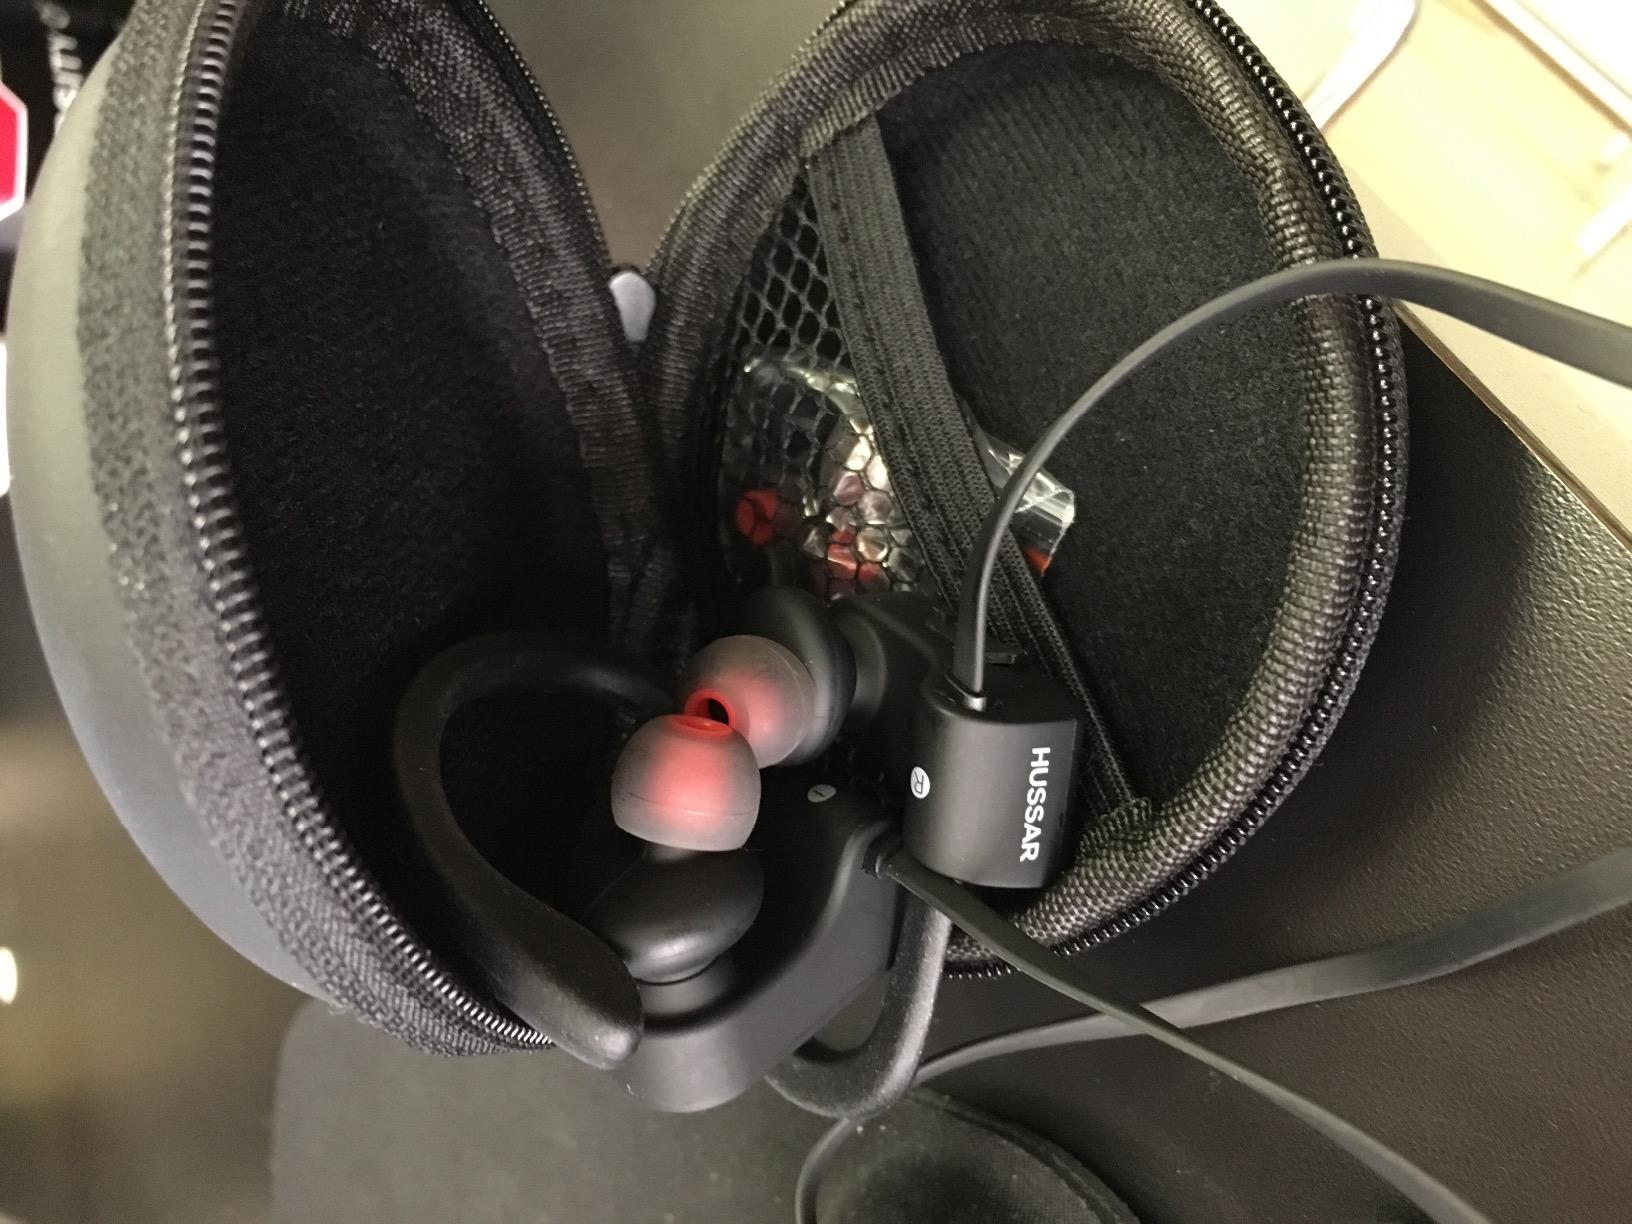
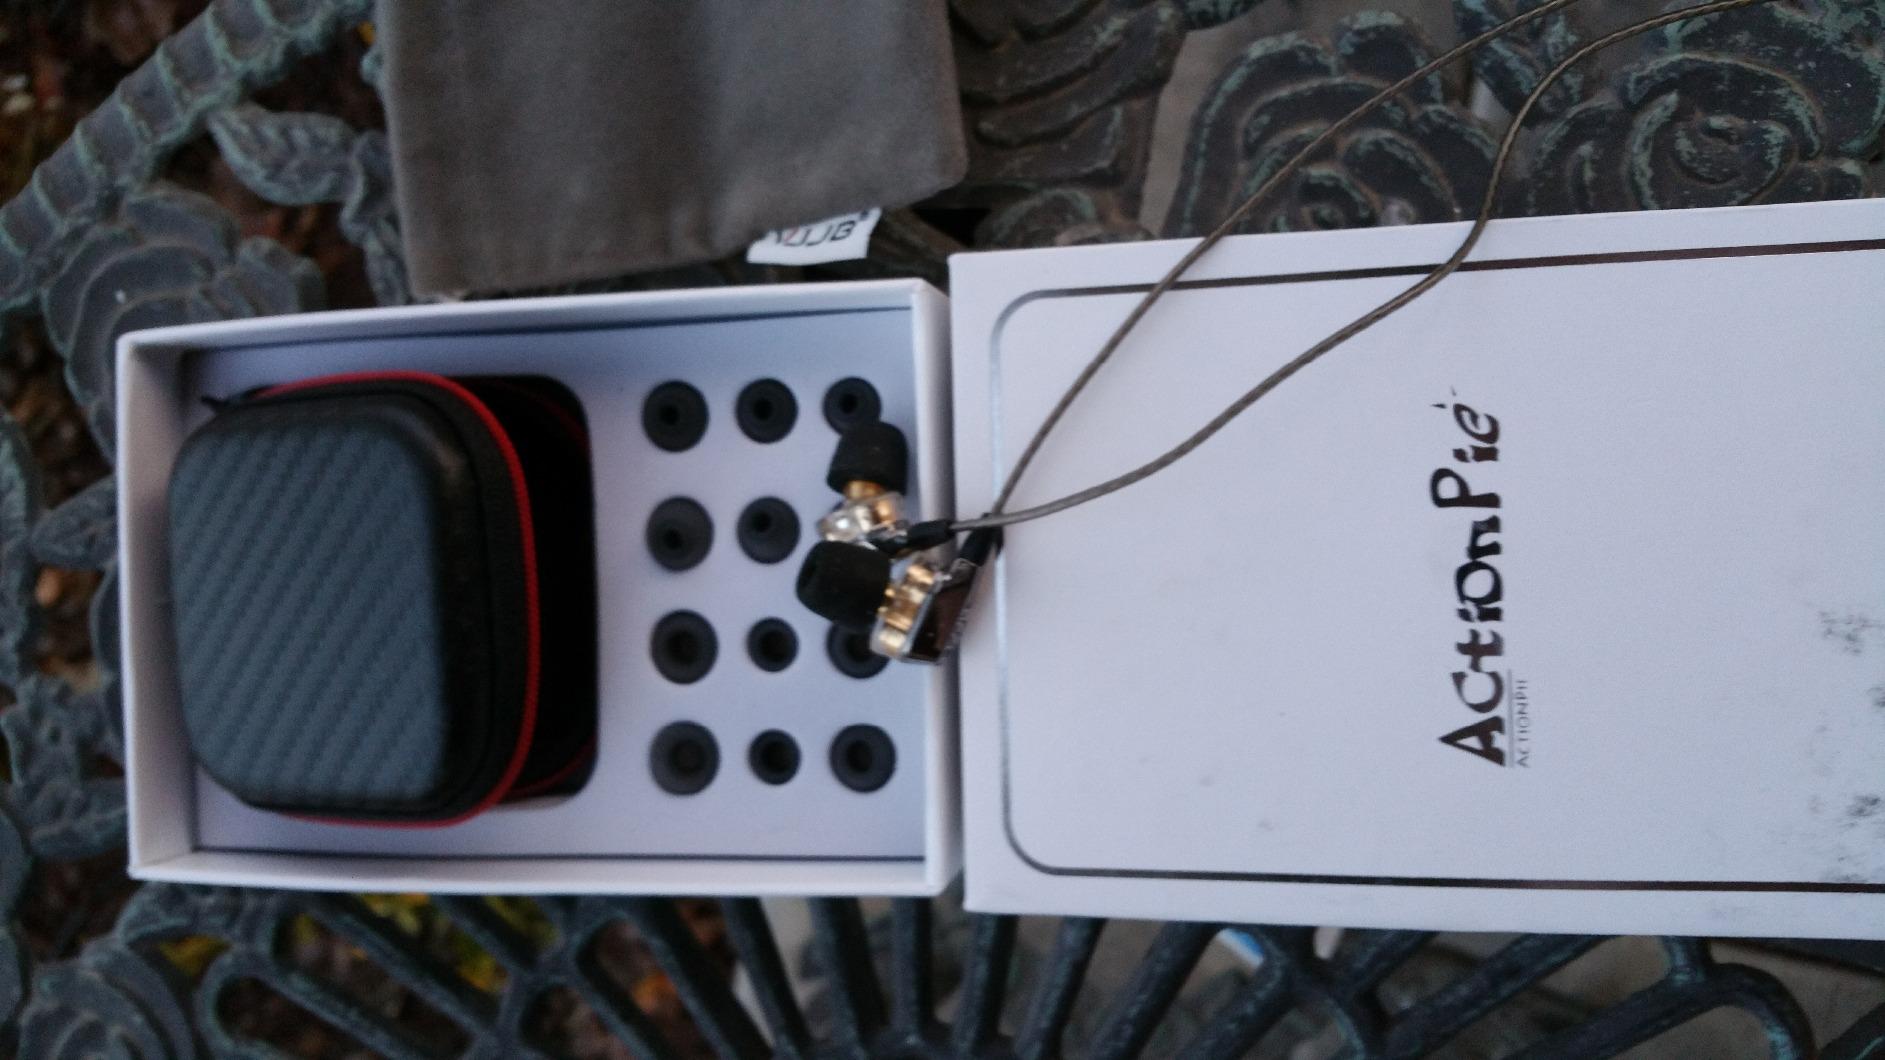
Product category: headphones
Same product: no